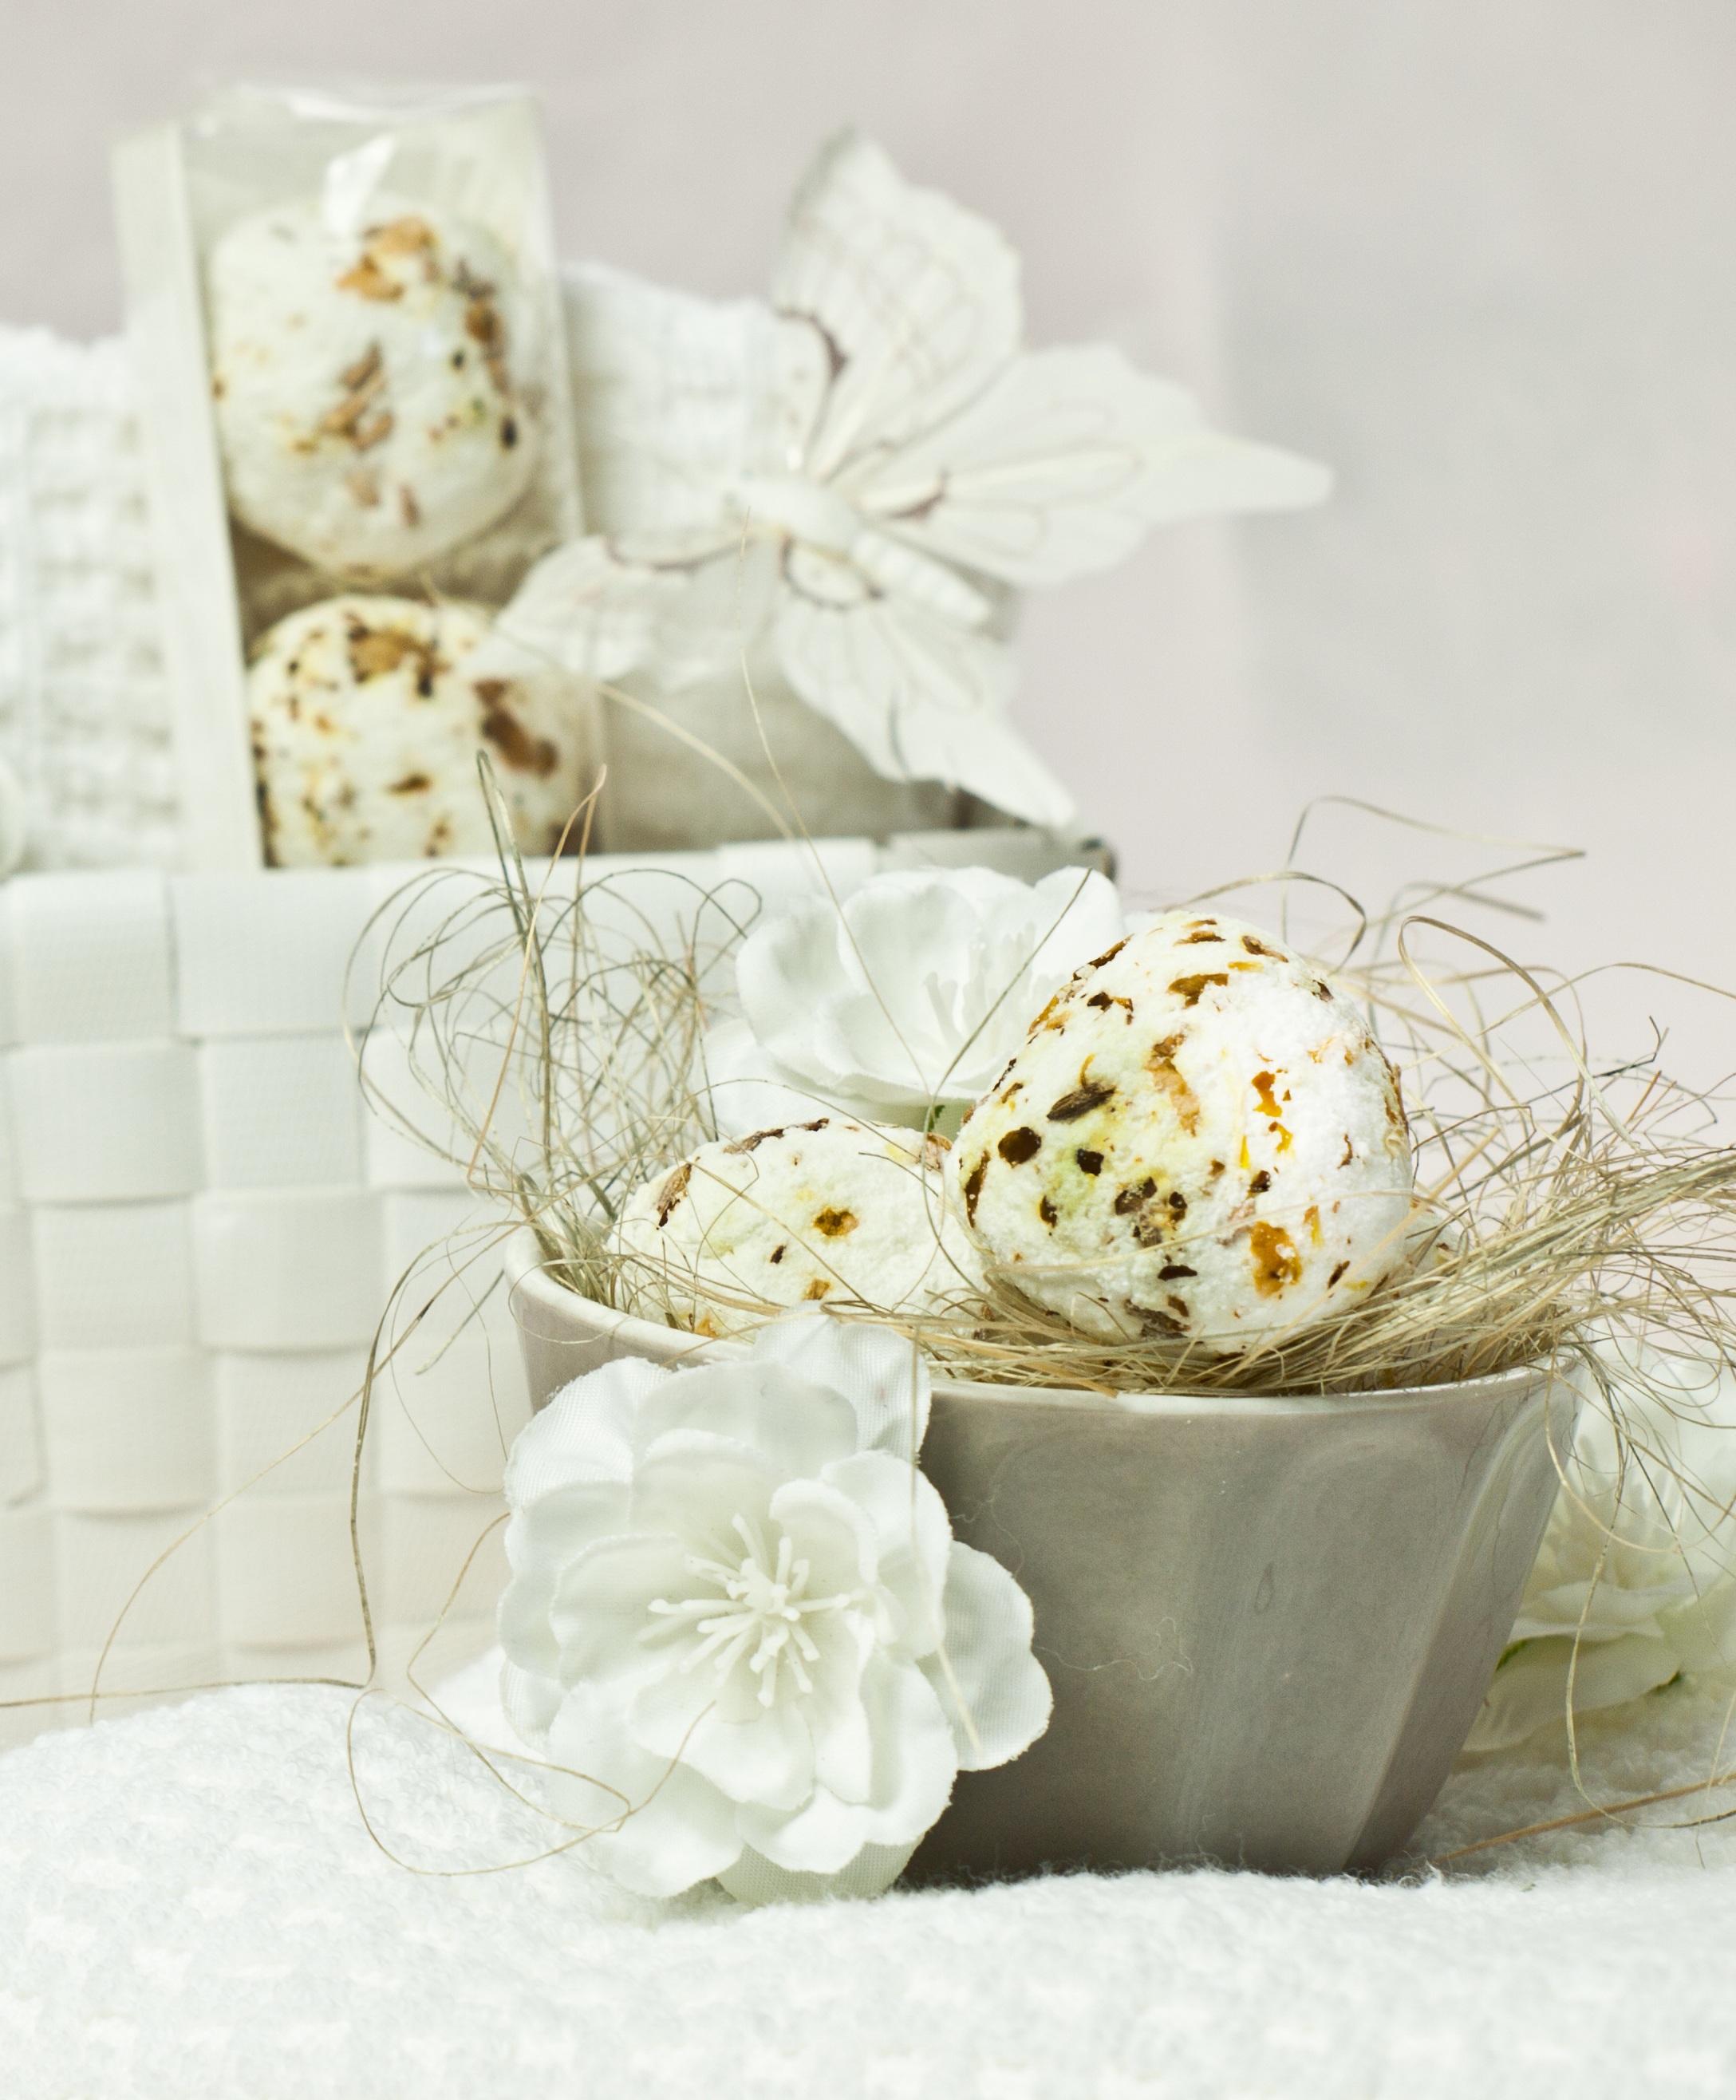
white, flower, petal, food, clean, wash, lighting, soap, bad, fragrance, wellness, flavor, wedding favors